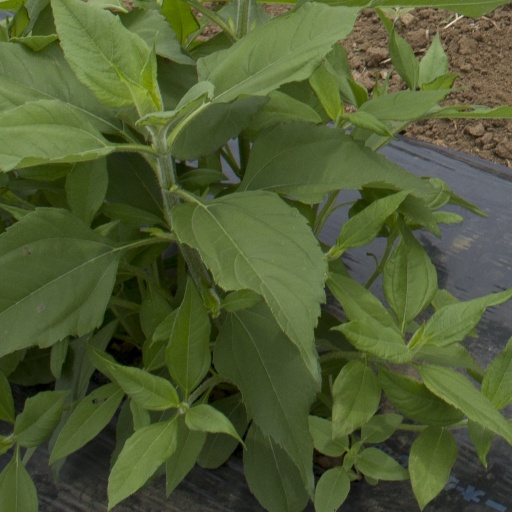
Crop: Jerusalem artichoke